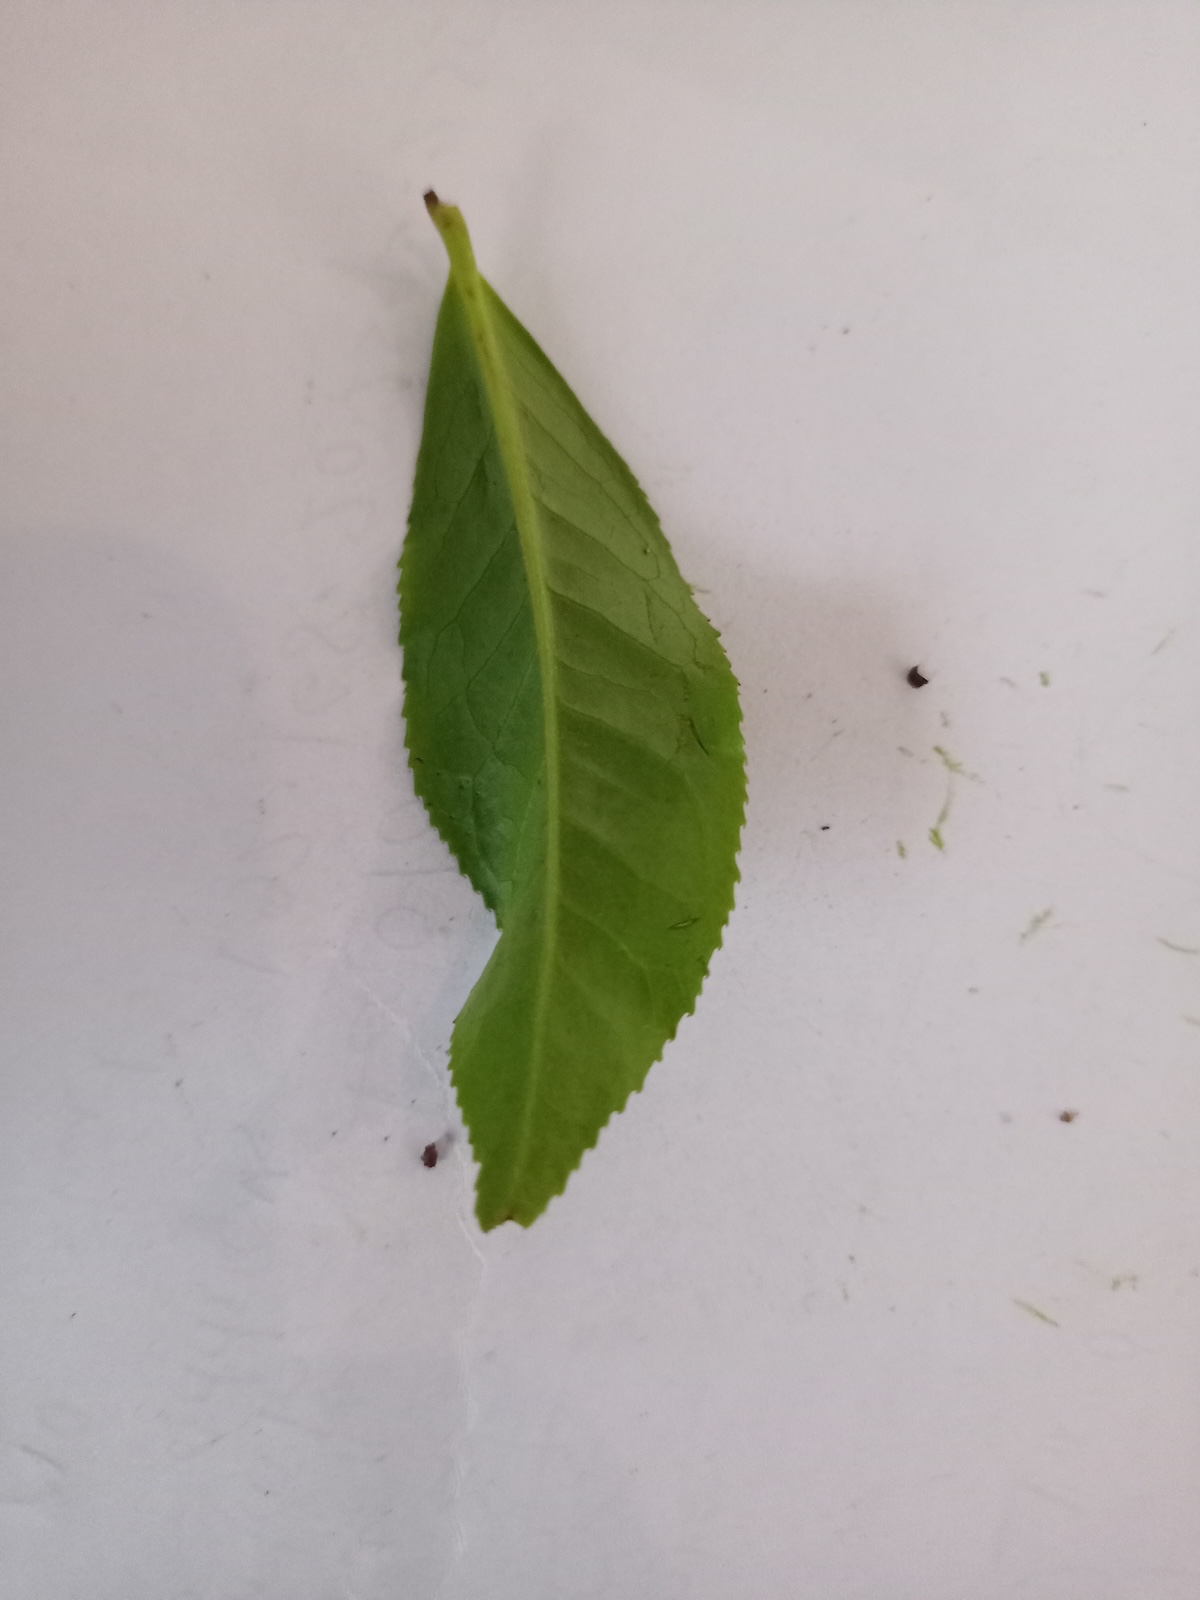
Label: Healthy leaf